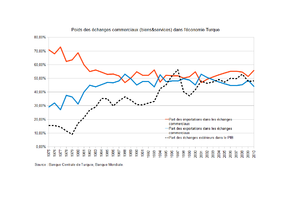
Poids des échanges extérieurs dans l'économie turque - Source: Banque Centrale de Turquie, Banque Mondiale.
En 2017, la Turquie est la première puissance économique du Moyen-Orient devant l'Iran et l'Arabie saoudite, la 7ᵉ puissance économique d'Europe et la 13ᵉ puissance économique mondiale. Membre du G20 et de l'Union douanière, la Turquie a officiellement entamé ses négociations d’adhésion avec l’Union européenne en octobre 2005.